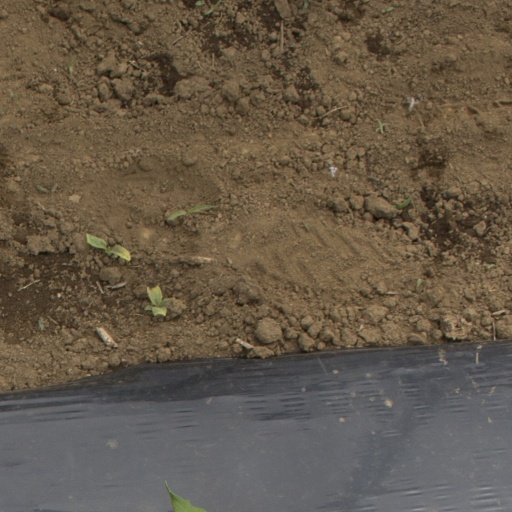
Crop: Jerusalem artichoke